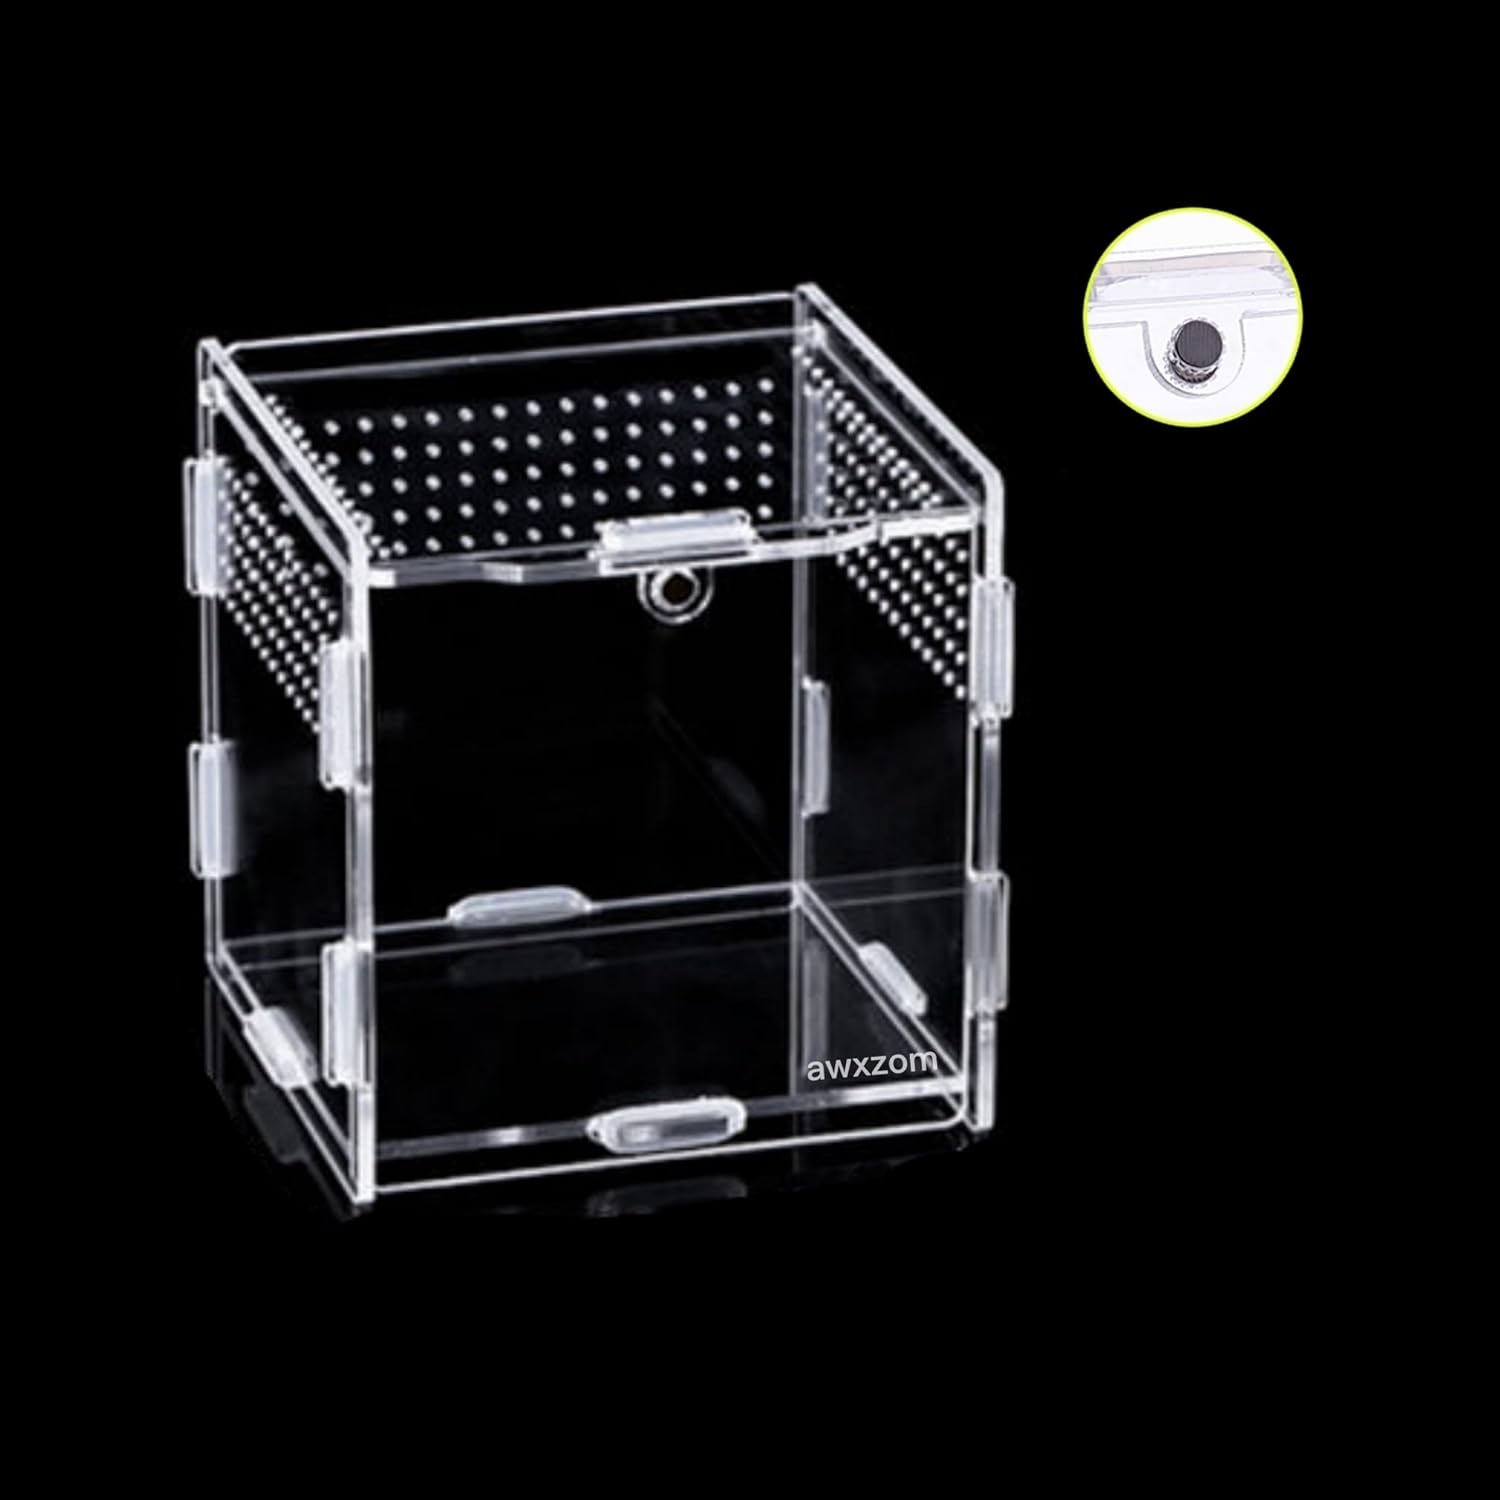
Magnetic Acrylic Case, micro habitat small Tarantula Enclosure enclosure for arboreal Tarantula Scorpion Sling Lizards Mantis Snake Gecko jumping spider snail Insect Isopods (3.5*3.5*3.7inch)
Brand: AWXZOM
Overview Brand : AWXZOM Material : Acrylic Special Feature : Transparent Product Dimensions : 3.54"L x 3.5"W x 3.7"H Item Weight : 0.15 Kilograms Shape : Rectangular Specific Uses For Product : Indoor Style : 3.5*3.5*3.7inch Color : clear Included Components : acrylic enclosure, rubber rings About this item NOTE: This Insect Feeding Box needs to be assembled. There is a protective film on the surface of each accessory. Please tear it apart before assembling. 【Material】The reptile feeding box is made of acrylic, the assembled size is 9x9x9.5cm/3.5x3.5x3.7inch,360 degree full view, completely transparent, clear and bright, so that you can see the behavior of small pets anytime, anywhere. It is easy to observe and clean. 【Unique Design】Arboreal Acrylic reptile terrarium has about 500pcs 2mm vents, enough vents to ensure that animals will not suffocate when staying inside 【Widely used】 The mini breeding box is suitable for all kinds of climbing pets, lizards, spiders, scorpions, horned frogs, beetles, crickets and other insects. It is very suitable for rearing or transporting reptilian insects.you can use as jumping spider tanks insect terrarium or snail tank
Category: Animals & Pet Supplies > Pet Supplies > Reptile & Amphibian Supplies > Reptile & Amphibian Habitats > Terrariums